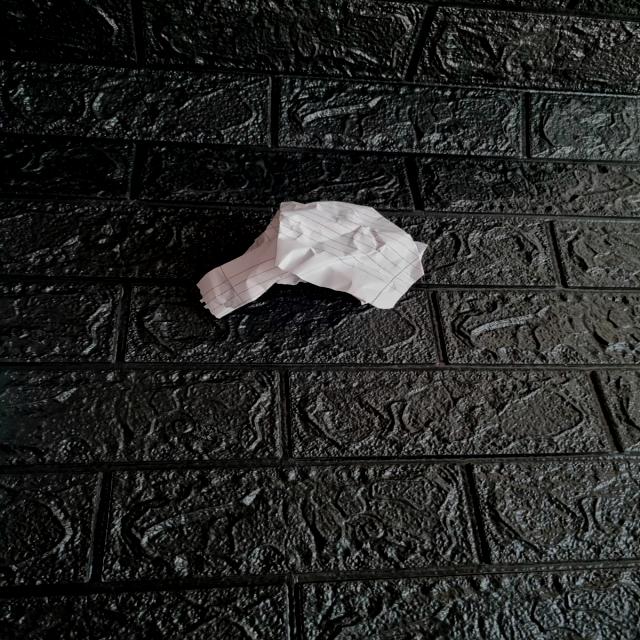
Label: tissues